Question: Please indicate a possible affordance area of surfboard that can be used for carrying
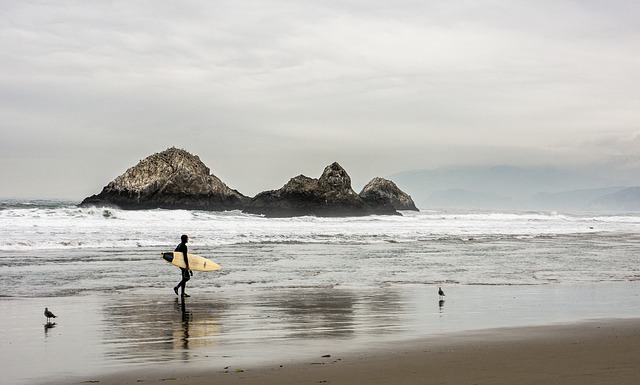
Answer: [162.5, 251.5, 219.5, 268.5]